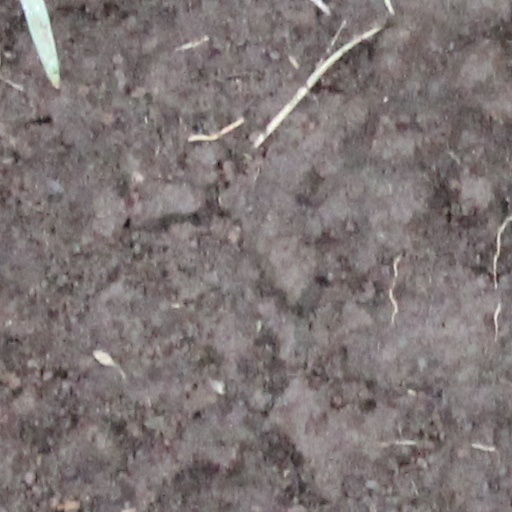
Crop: wheat